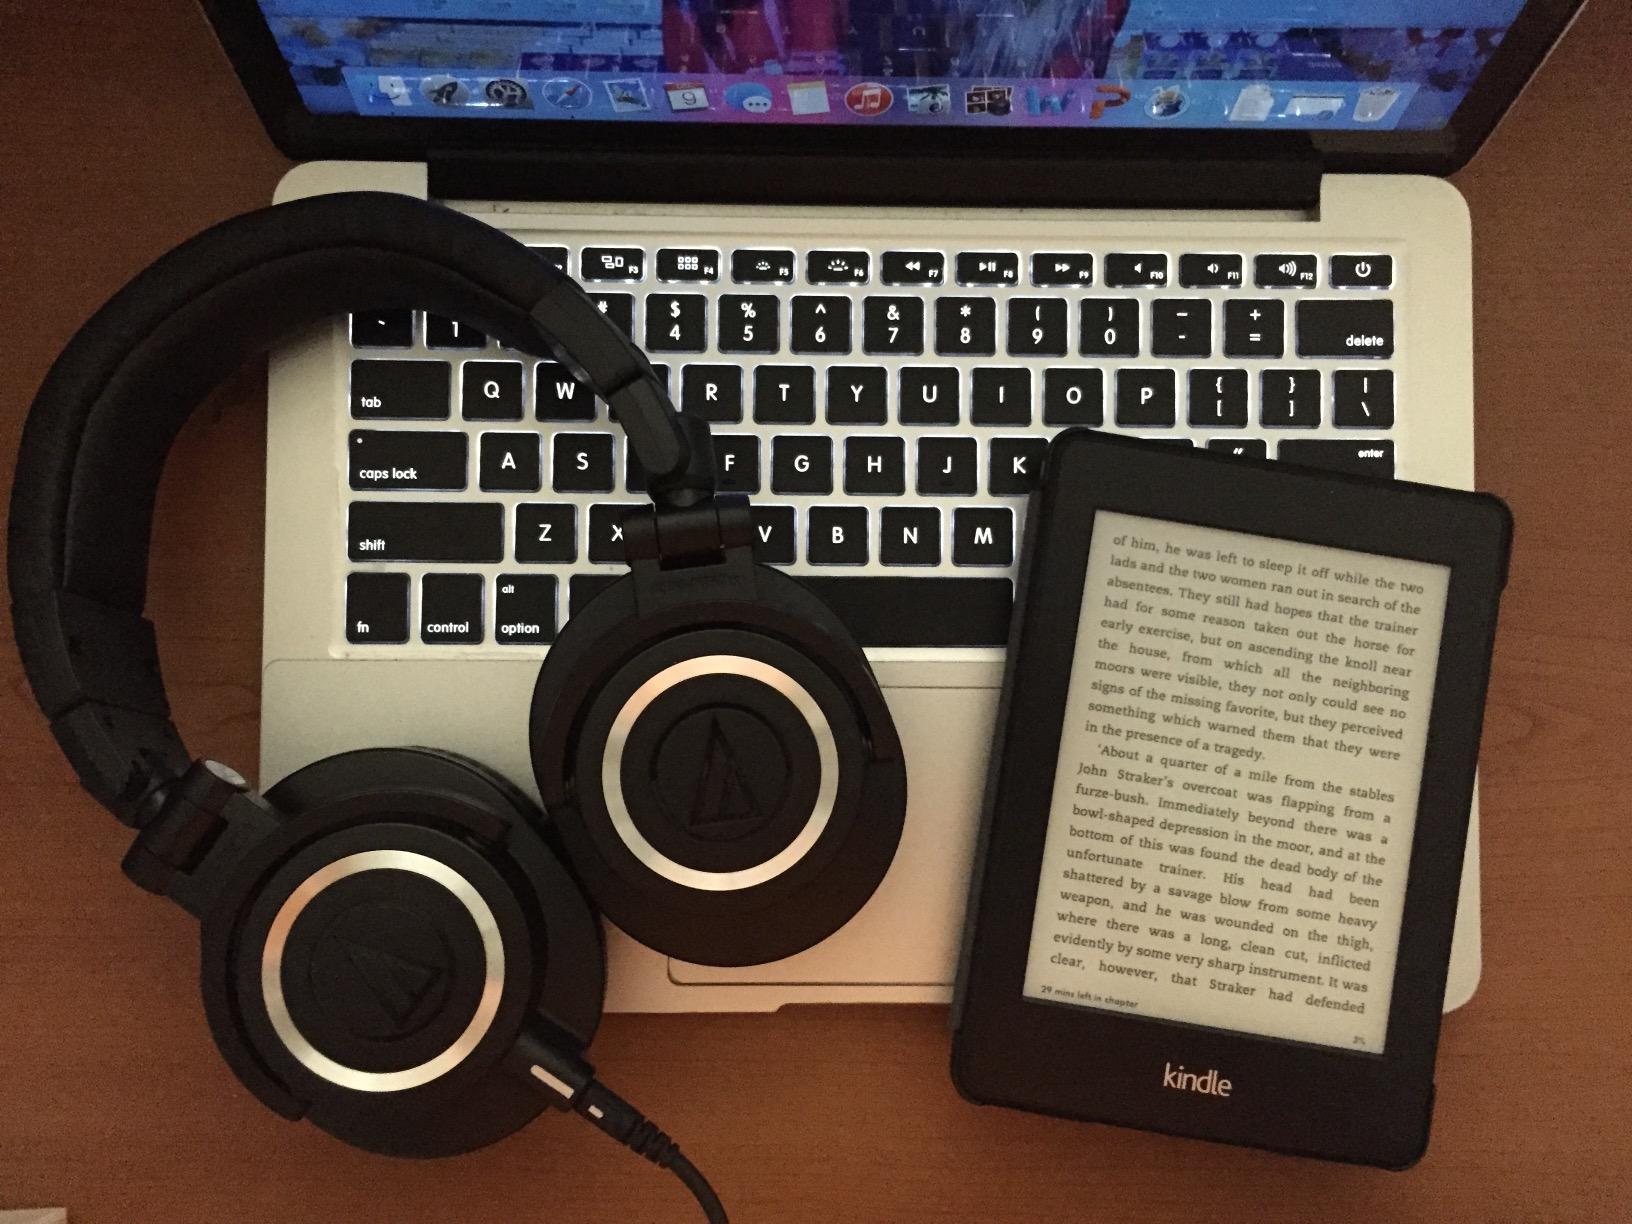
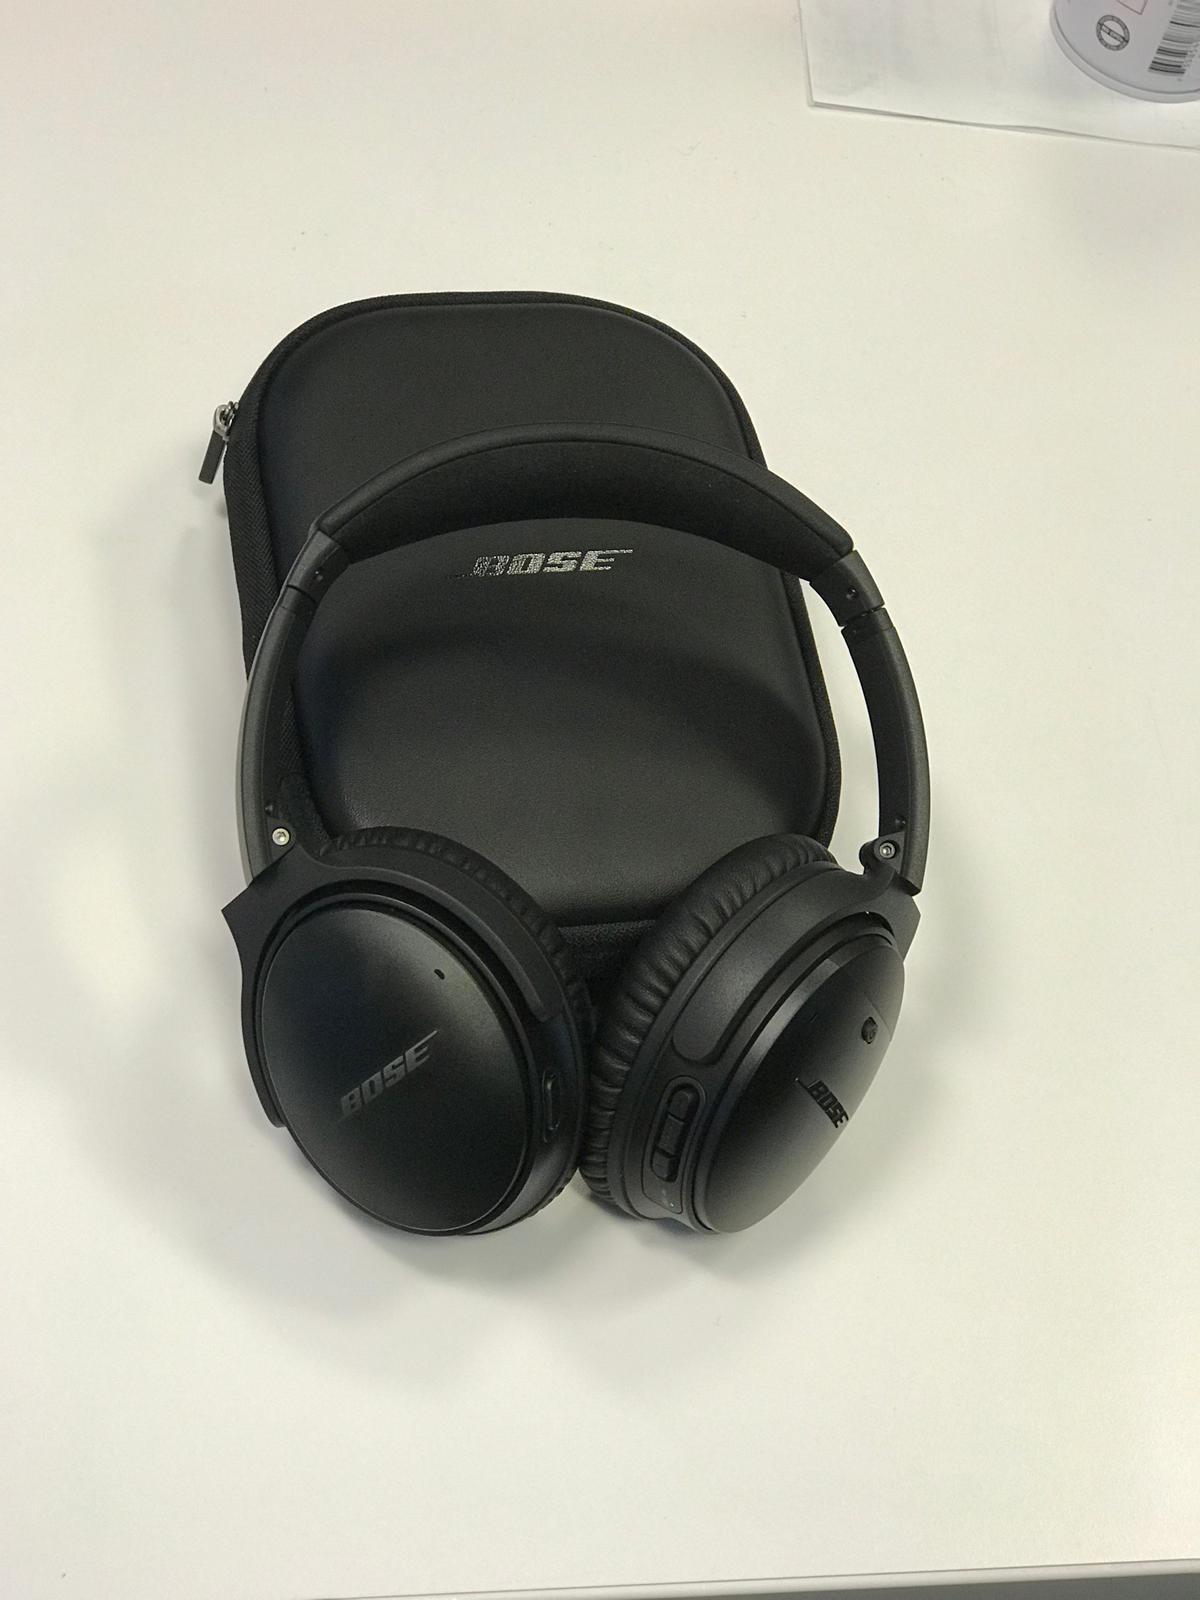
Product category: headphones
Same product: no